Philippe Rio

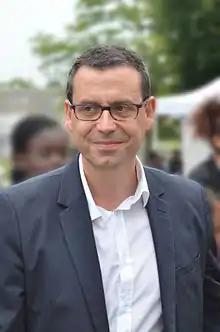
Philippe Rio

Philippe Rio (born 26 August 1974) is a French politician, serving as mayor of Grigny, Essonne. He is a member of the French Communist Party.